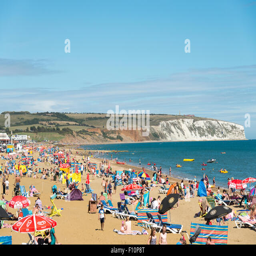
people on a crowded beach in summer